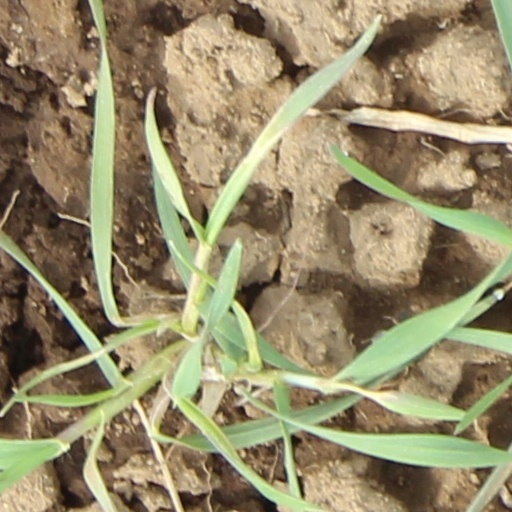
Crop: wheat